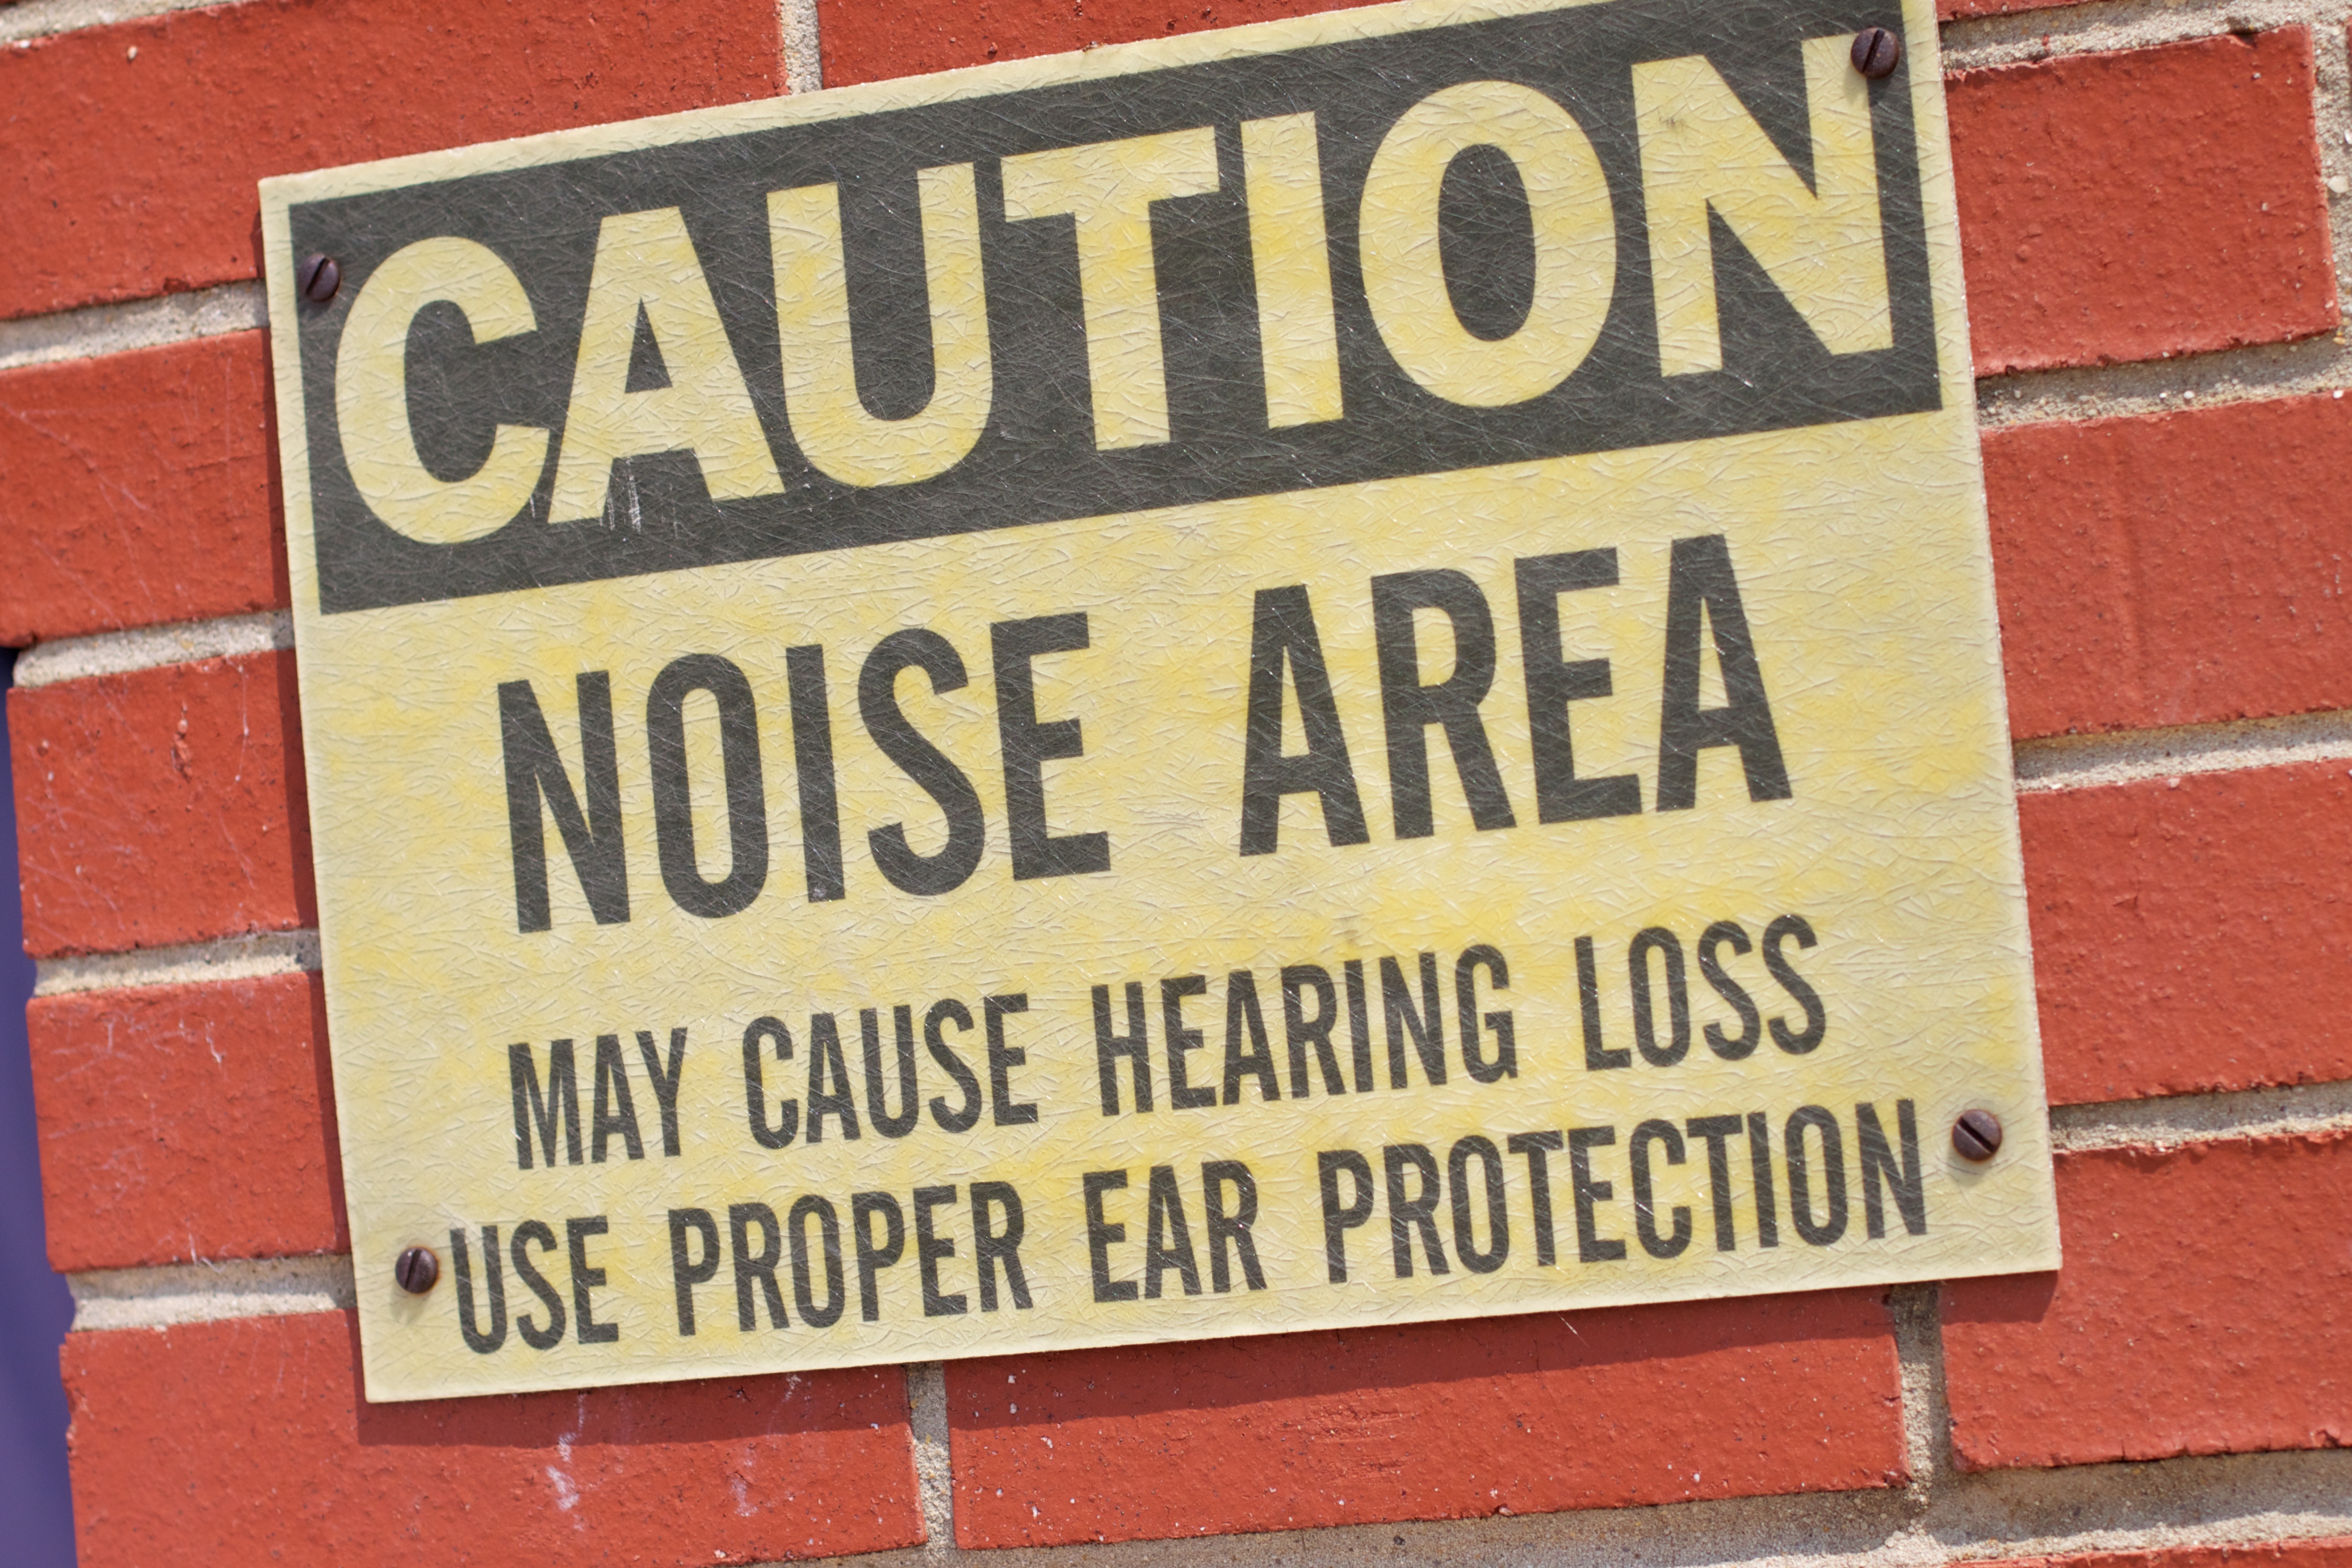
number, advertising, sign, red, street sign, signage, lane, nasa, font, langley, traffic sign, vehicle registration plate